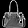
Label: Bag